History of the Buffalo Bills

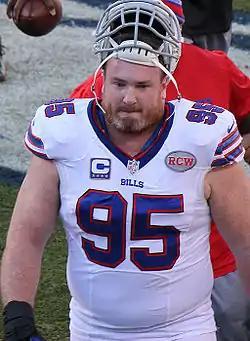
Defensive tackle Kyle Williams anchored the Bills defense for much of the 2010s

Marv Levy was named as Donahue's replacement in January 2006, with hopes that he would improve a franchise that failed to make the playoffs during Donahoe's tenure. Meanwhile, Russ Brandon was named to a high-level executive position as director of non-football operations alongside Levy. Dick Jauron was hired as head coach.